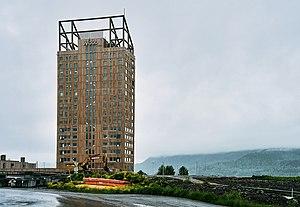
Le bois lamellé croisé est un matériau de construction à base de bois, qui se présente sous la forme d'un panneau multi-couche et constitué d'entre trois et onze couches de lamelles ou lames de bois collées entre elles. Chaque couche contient des lamelles disposées dans un seul sens. Les couches sont croisées à 90 degrés et collées entre elles. Ceci afin d'augmenter la rigidité et la stabilité des panneaux dans toutes les directions. Les panneaux de CLT font au maximum 20 mètres de long sur 4 mètres de large, à la fois pour des raisons de poids du panneau et de transport.